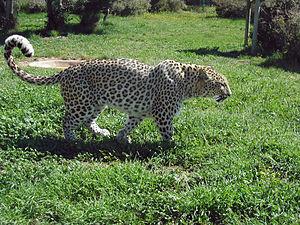
Panthère à la Barben